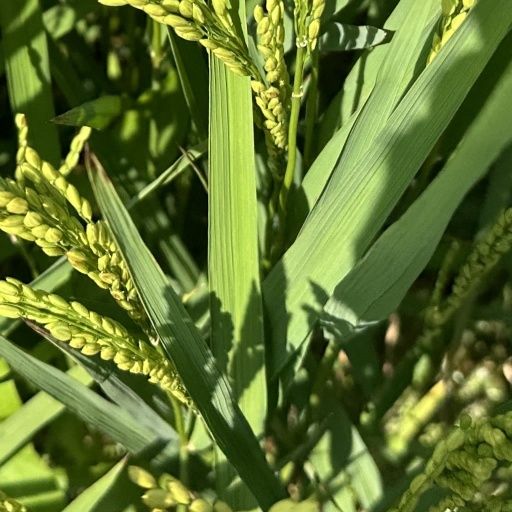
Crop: rice